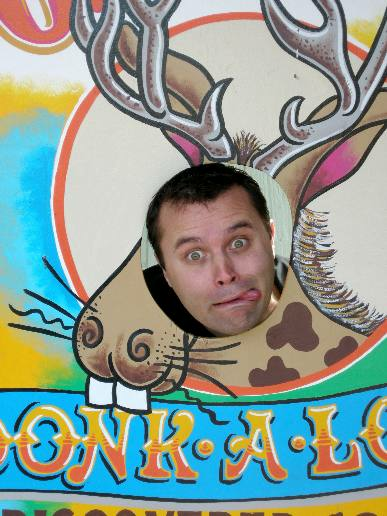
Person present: Yes